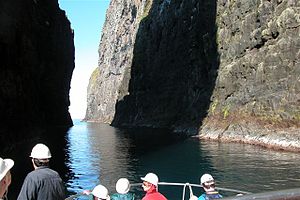
Vestmannabjørgini
Vestmannabjørgini er et ca. 6 km langt bjergområde med fuglefjelde ca. 7 sømil nord for bygden Vestmanna på øen Streymoy, Færøerne. Før i tiden drev man fuglefangst ved de lodrette fjelde, som rejser sig lodret flere hundrede meter op af havet. Langs med den høje bjergmur står der en række fritstående klipper, hvoraf den højeste er 155 meter.